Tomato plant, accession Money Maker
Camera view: vertical (180 deg); turntable rotation: 150 degrees
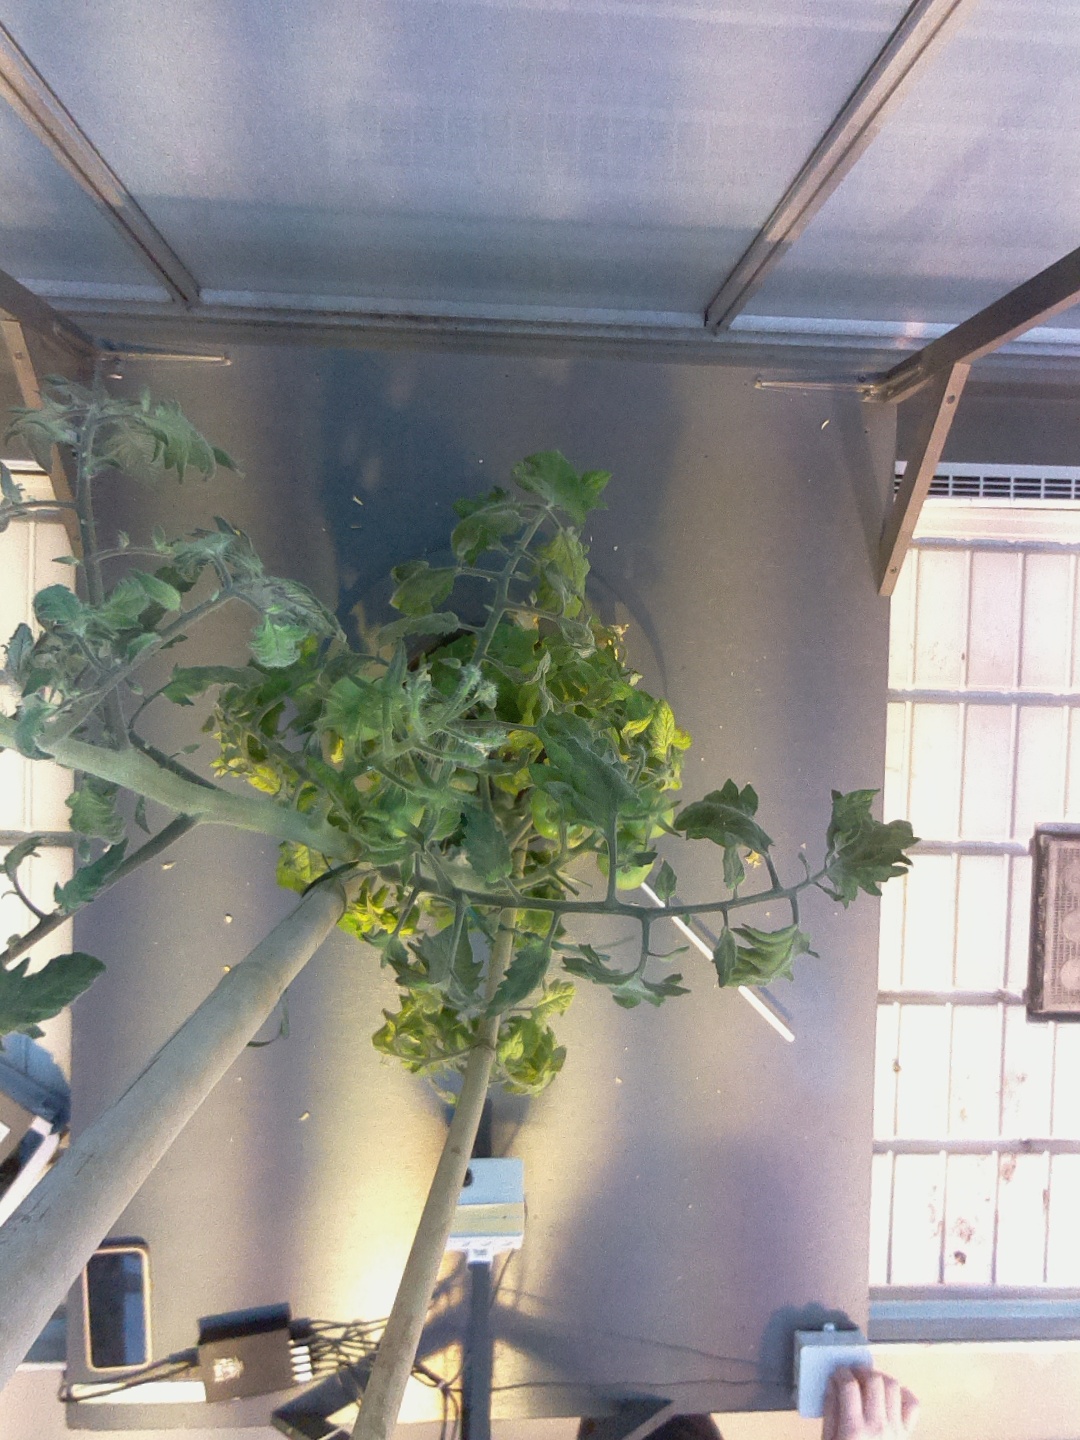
BBCH growth stage 72: 20%-30% of final fruit size